Inachalo River

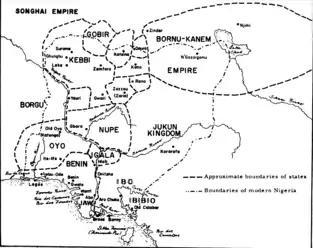
Igala and Kwararafa c. 16th century

In the 16th century, the Inachalo River became associated with interactions between the Igala and Jukun kingdoms. The Prince of the Jukun kingdom, who had become lost during a hunting expedition, sought refuge in the Igala kingdom. After several months, he decided to return to his kingdom. The Attah of Igala, the local ruler, organized a farewell gesture, with the Igala people providing food and items to bid the Prince farewell.